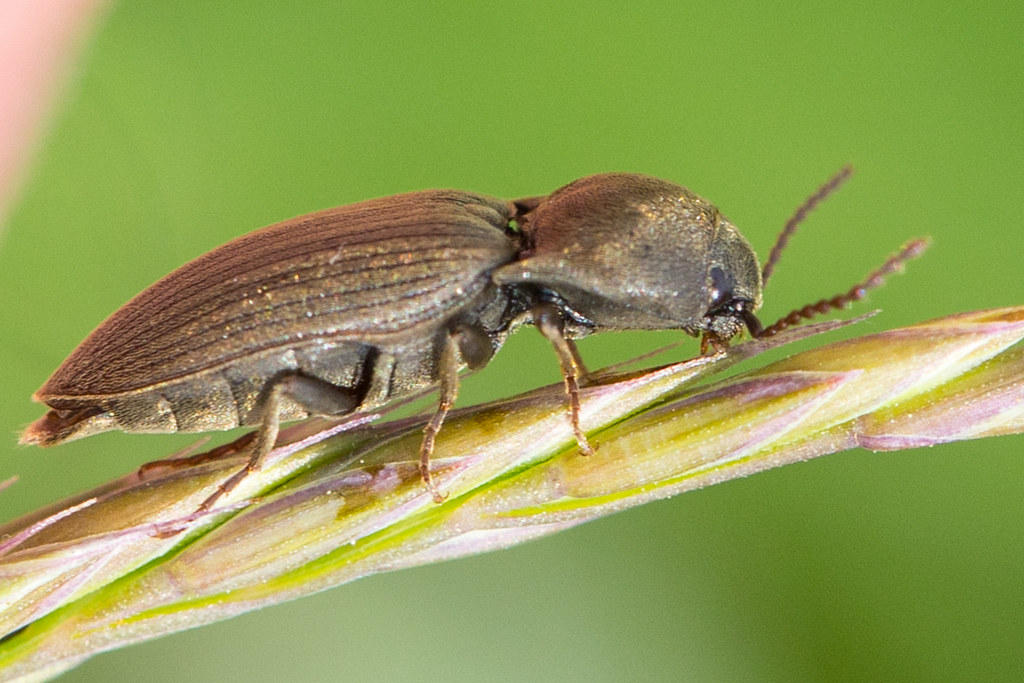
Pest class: clickbeetles_wireworms